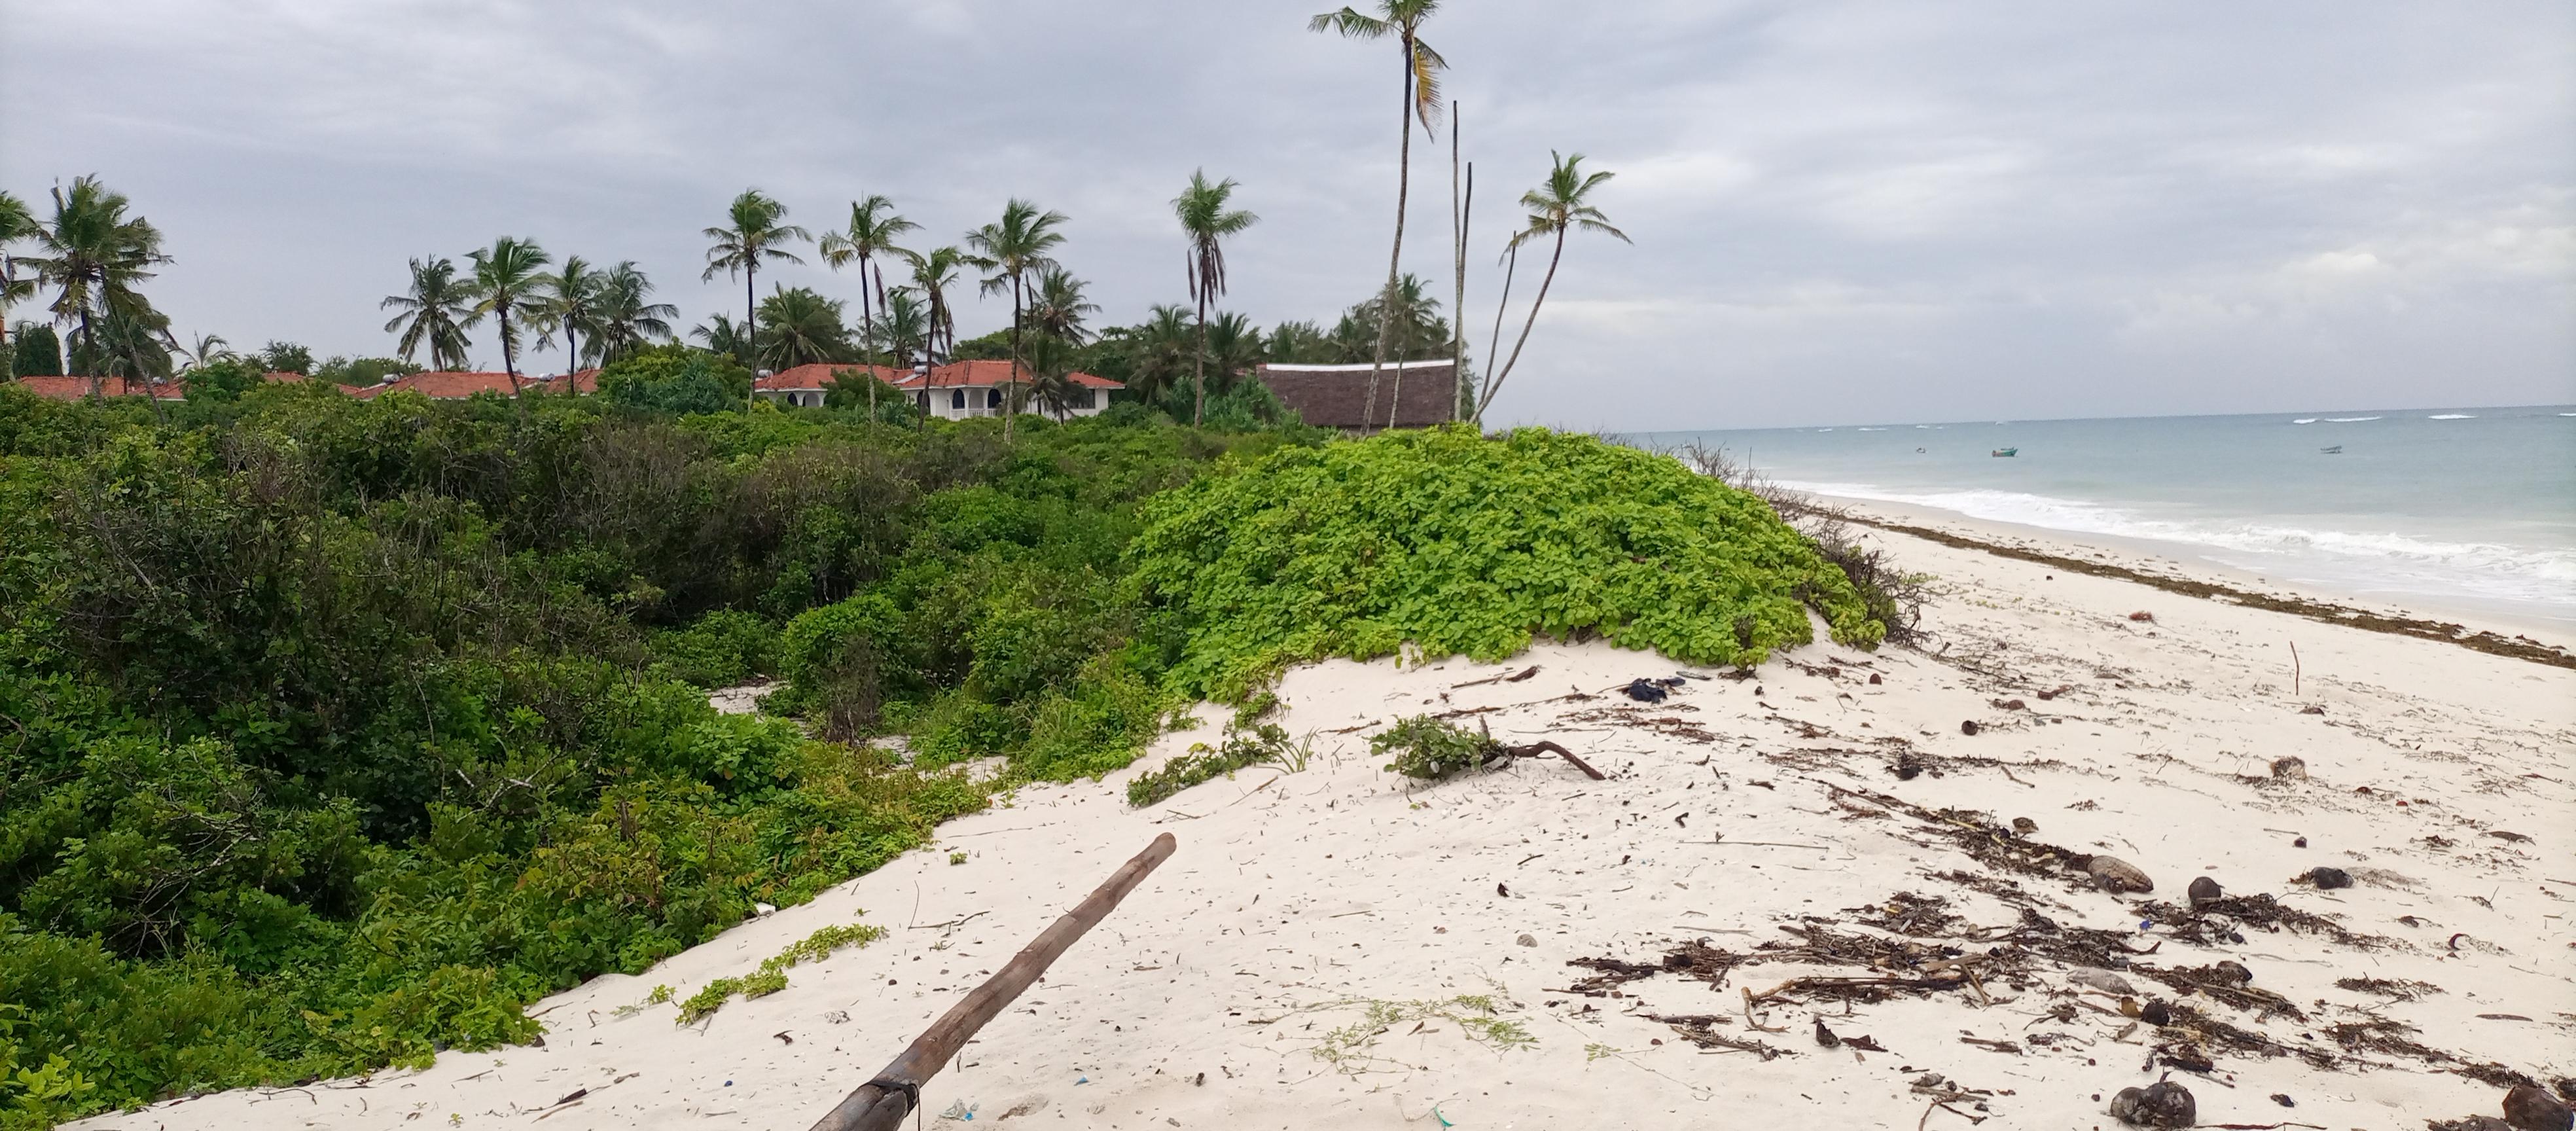
Mchanga wenye rangi nyeupe kuonyesha kuwa ni sehemu ya Pwani. Bahari inaonekana ufuoni upo unaonekana uchafu, minazi na pia nyasi zenye rangi ya kijani kibichi.